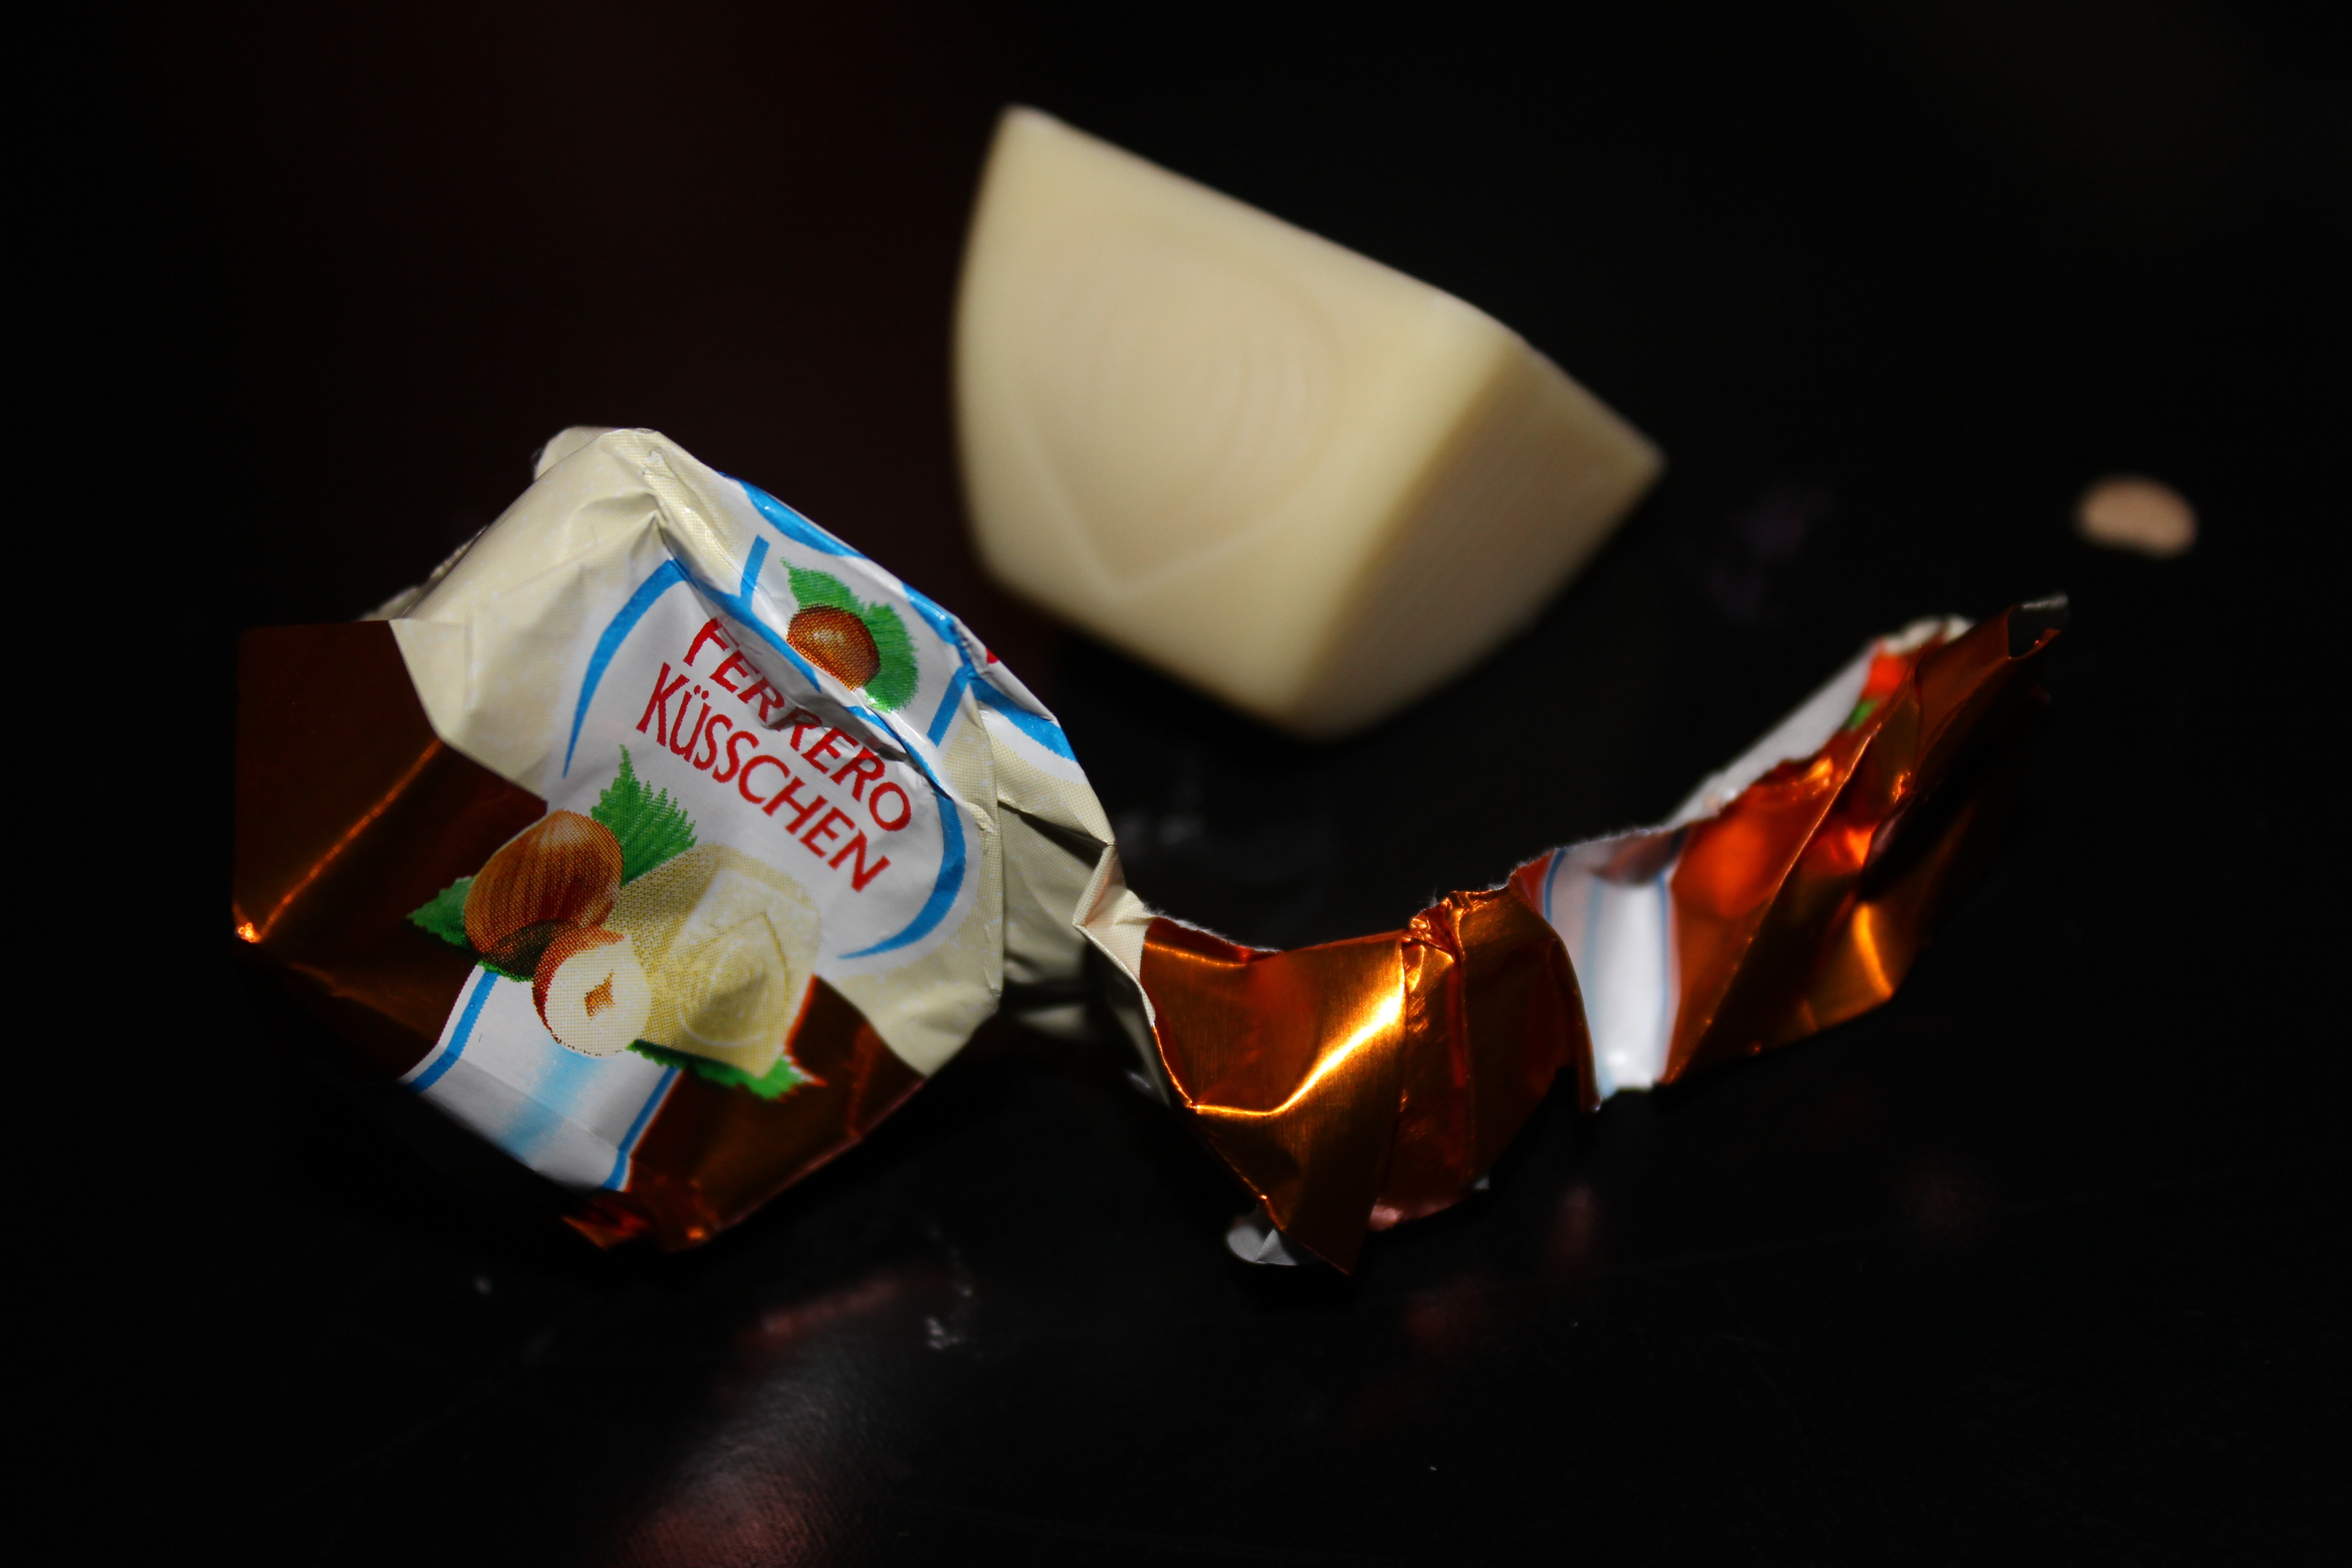
sweet, food, red, color, drink, chocolate, dessert, delicious, brand, candy, sweetness, macro photography, flavor, chocolates, sense, white chocolate